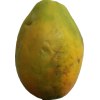
Label: papaya